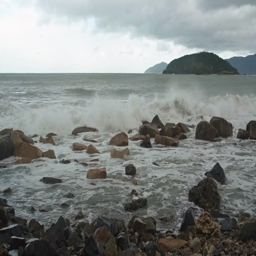
ocean waves roll and break over a rocky stretch of tropical beach on a gray and overcast day